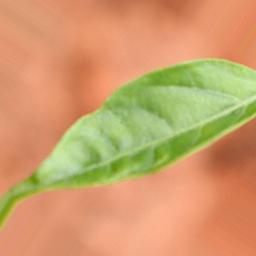
Label: healthy